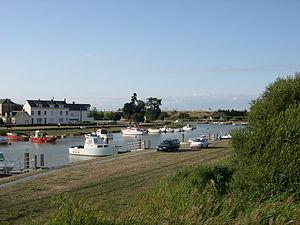
Le Brivet est une rivière de la Loire-Atlantique, dernier affluent de la Loire, en rive droite, traversant les Marais de Grande Brière.